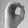
ASL letter: O